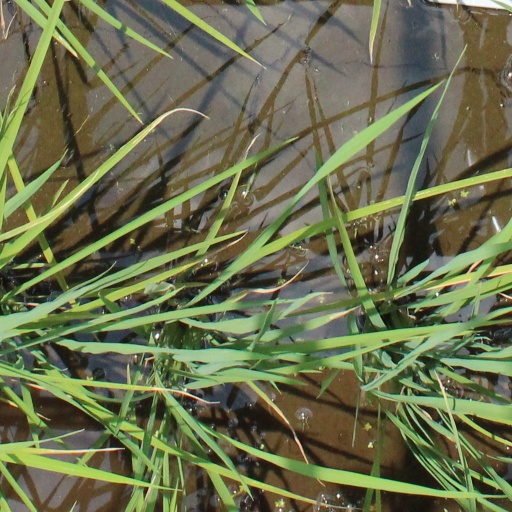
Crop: rice